Tarangire Ecosystem

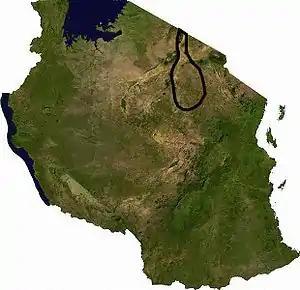
Approximate outline of the Tarangire Ecosystem in northern Tanzania.

The Tarangire Ecosystem is a geographical region in northern Tanzania, Africa. It extends between 2.5 and 5.5 degrees south latitudes and between 35.5 and 37 degrees east longitudes.